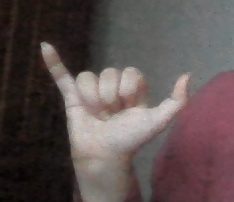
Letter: ya